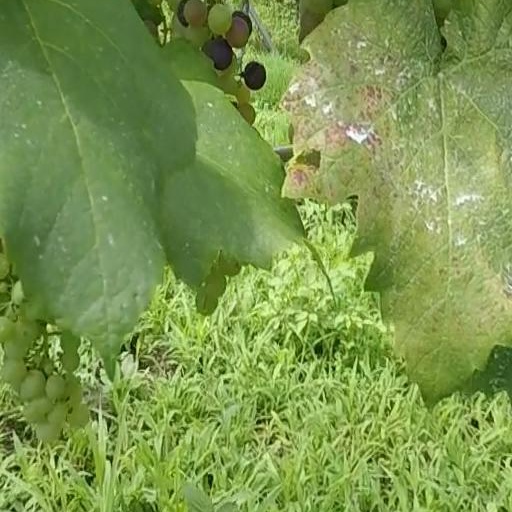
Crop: grape